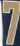
Number: 7